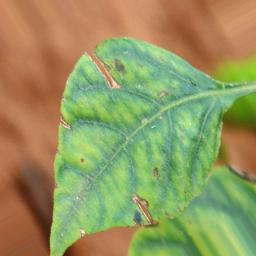
Label: nutritional